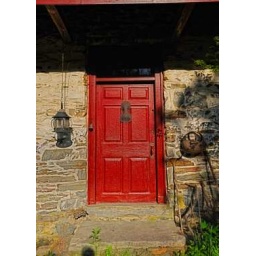
Stone studio door - located in a field of buttercups located on a farm in Pennsylvania.